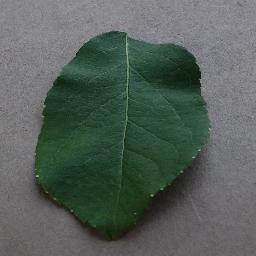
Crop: apple
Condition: healthy